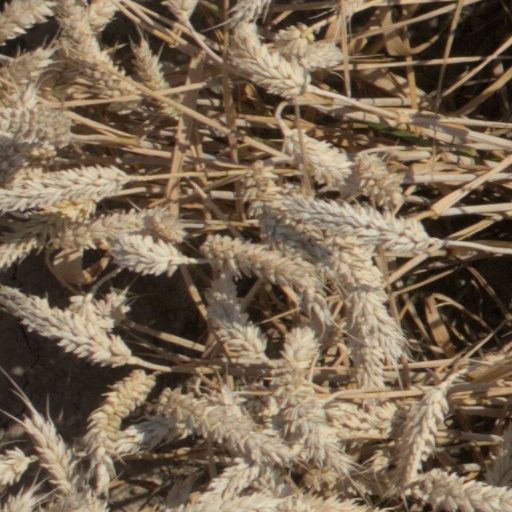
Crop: wheat